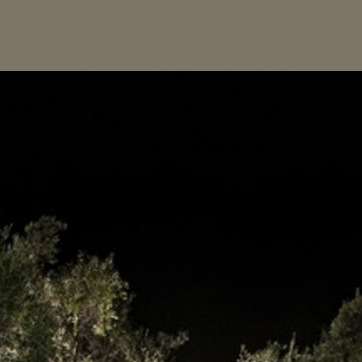
Material: sky